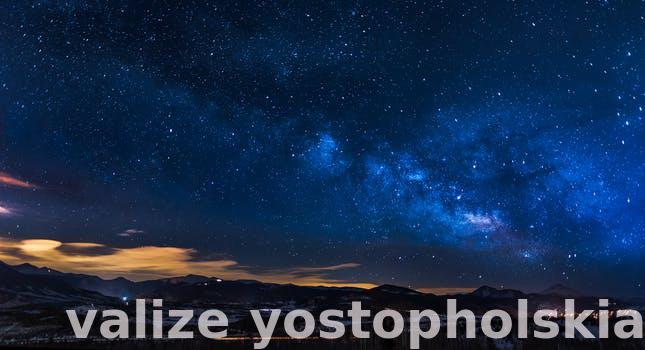
Label: Watermark